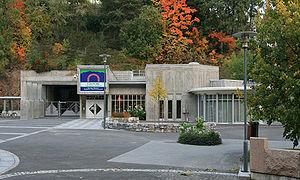
Les Jeux olympiques d'hiver de 1994, officiellement connus comme les XVIIᵉˢ Jeux olympiques d'hiver, ont lieu à Lillehammer en Norvège du 12 au 27 février 1994. Ce sont les premiers Jeux d'hiver qui ne se déroulent pas la même année que les Jeux d'été. La ville était déjà candidate pour accueillir les Jeux olympiques d'hiver de 1992, finalement attribués à Albertville. Pour l'organisation de ces Jeux, quatre villes sont en compétition et Lillehammer remporte les suffrages du Comité international olympique lors du 3ᵉ tour face à la ville suédoise d'Östersund. C'est la deuxième fois qu'une ville norvégienne accueille les Jeux d'hiver après Oslo en 1952. La moitié des sites de compétition sont situés à Lillehammer, les autres à proximité immédiate de la ville, suivant l'idée de « Jeux compacts » voulus par le comité d'organisation.
La Patinoire olympique de Gjøvik est une salle de sport située à Gjøvik, en Norvège, construite à l'occasion des Jeux olympiques d'hiver de 1994. Elle possède une capacité totale de 5 500 places.